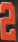
Number: 2